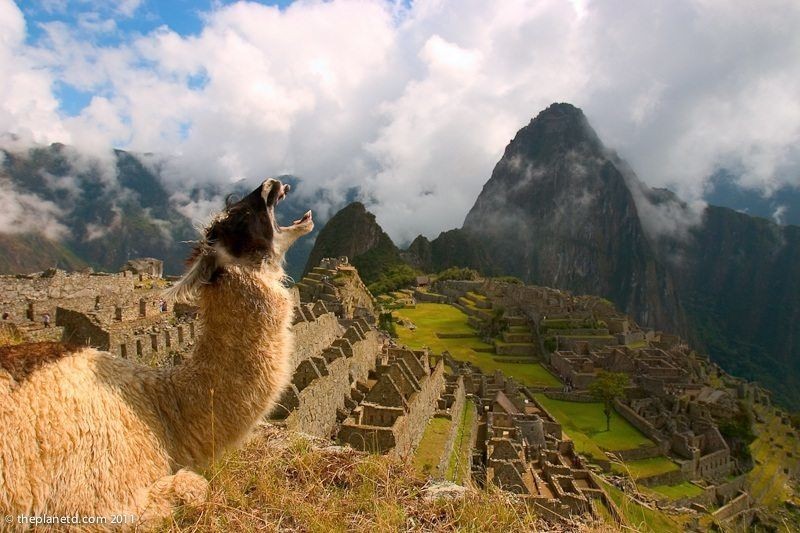
Landmark: Machu Picchu